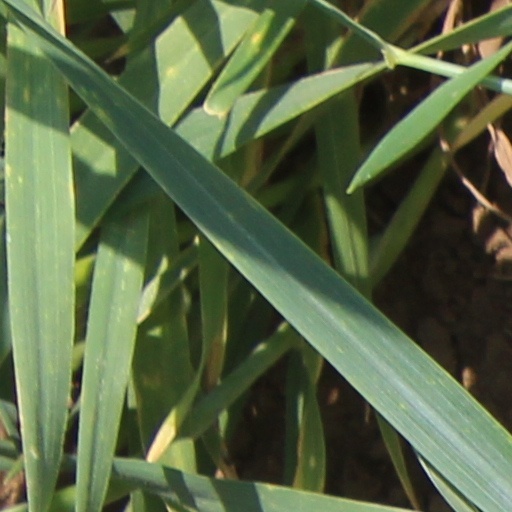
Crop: wheat